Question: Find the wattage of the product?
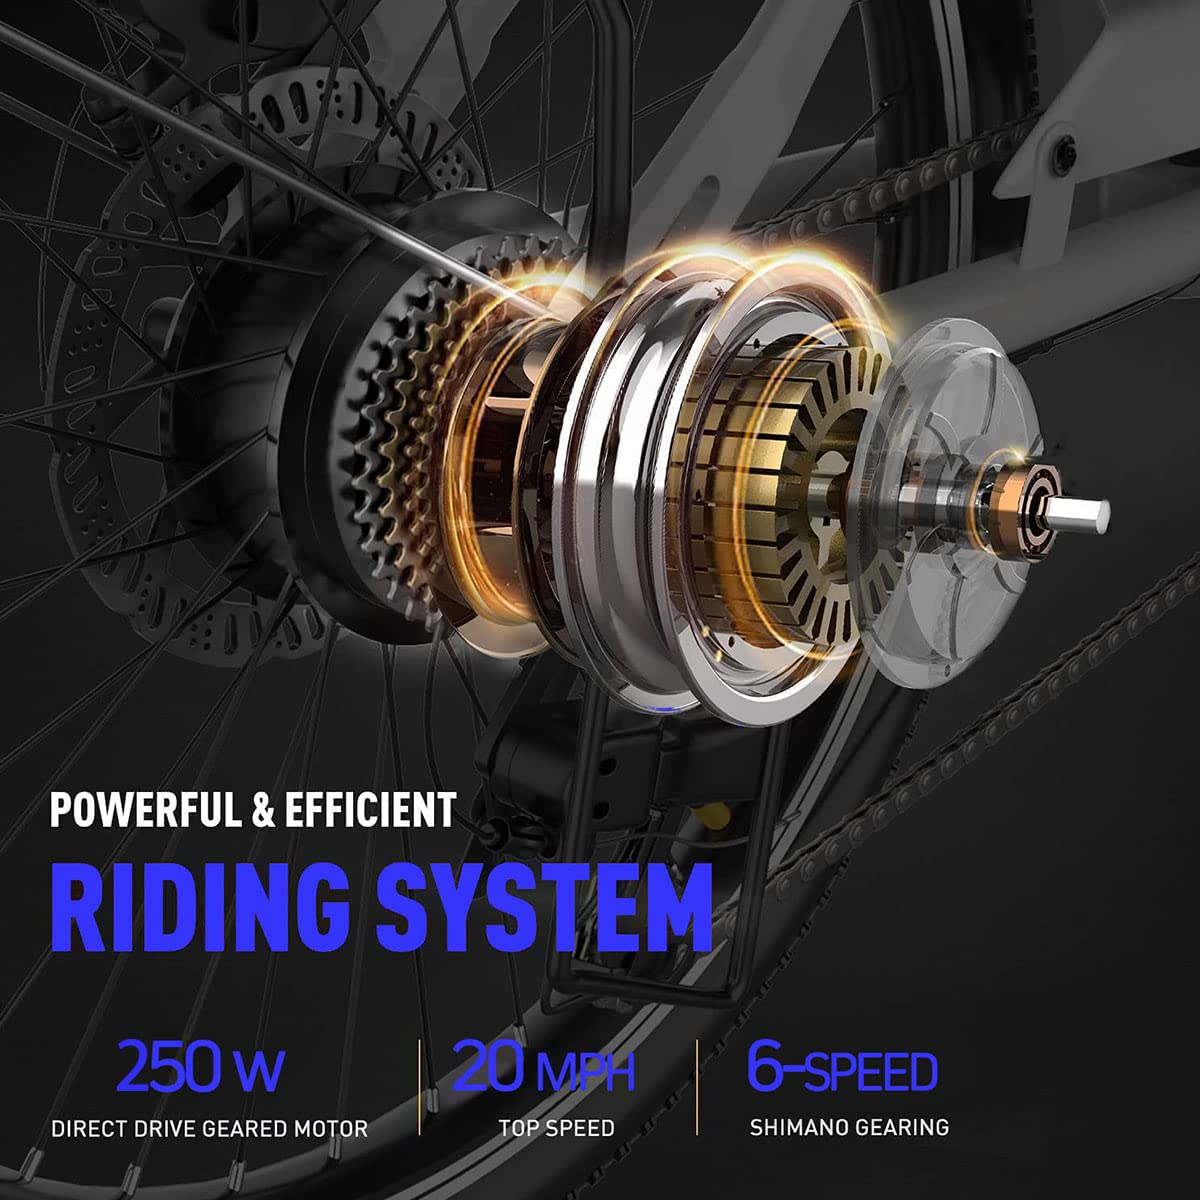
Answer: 250.0 watt